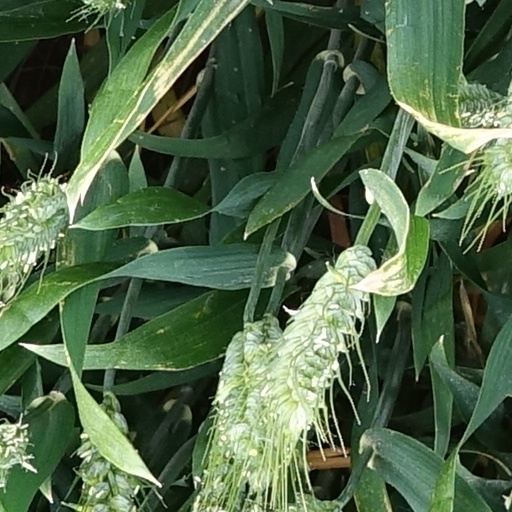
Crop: wheat